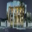
Label: house